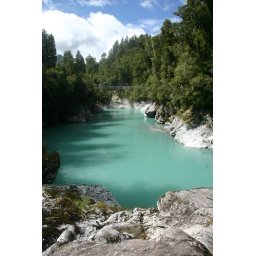
The water is colored by minerals flowing down from the nearby mountains